Social Security number

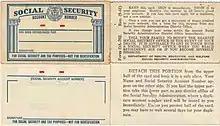
Social Security card with legend "for Social Security and tax purposes" (1961)

Internal Revenue Code section 6109(d) provides: "The social security account number issued to an individual for purposes of section 205(c)(2)(A) of the Social Security Act [codified as ] shall, except as shall otherwise be specified under regulations of the Secretary [of the Treasury or his delegate], be used as the identifying number for such individual for purposes of this title [the Internal Revenue Code, title 26 of the United States Code]."